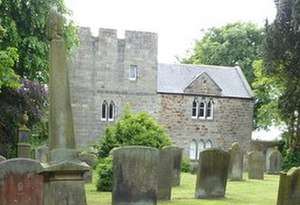
Borge og slotte i England / Northumberland
Denne liste over borge og slotte i England er ikke en liste over alle bygninger og steder, hvor ordet ”castle” indgår i navnet eller en liste over bygninger, som er en borg i middelalderlig henseende. Det er heller ikke en liste over alle borge og slotte, der nogensinde er bygget i England: Mange er forsvundet sporløst, men er hovedsageligt en liste over bygninger og ruiner. De bygninger, som er bevaret, er alle blevet ændret i løbet af historien.